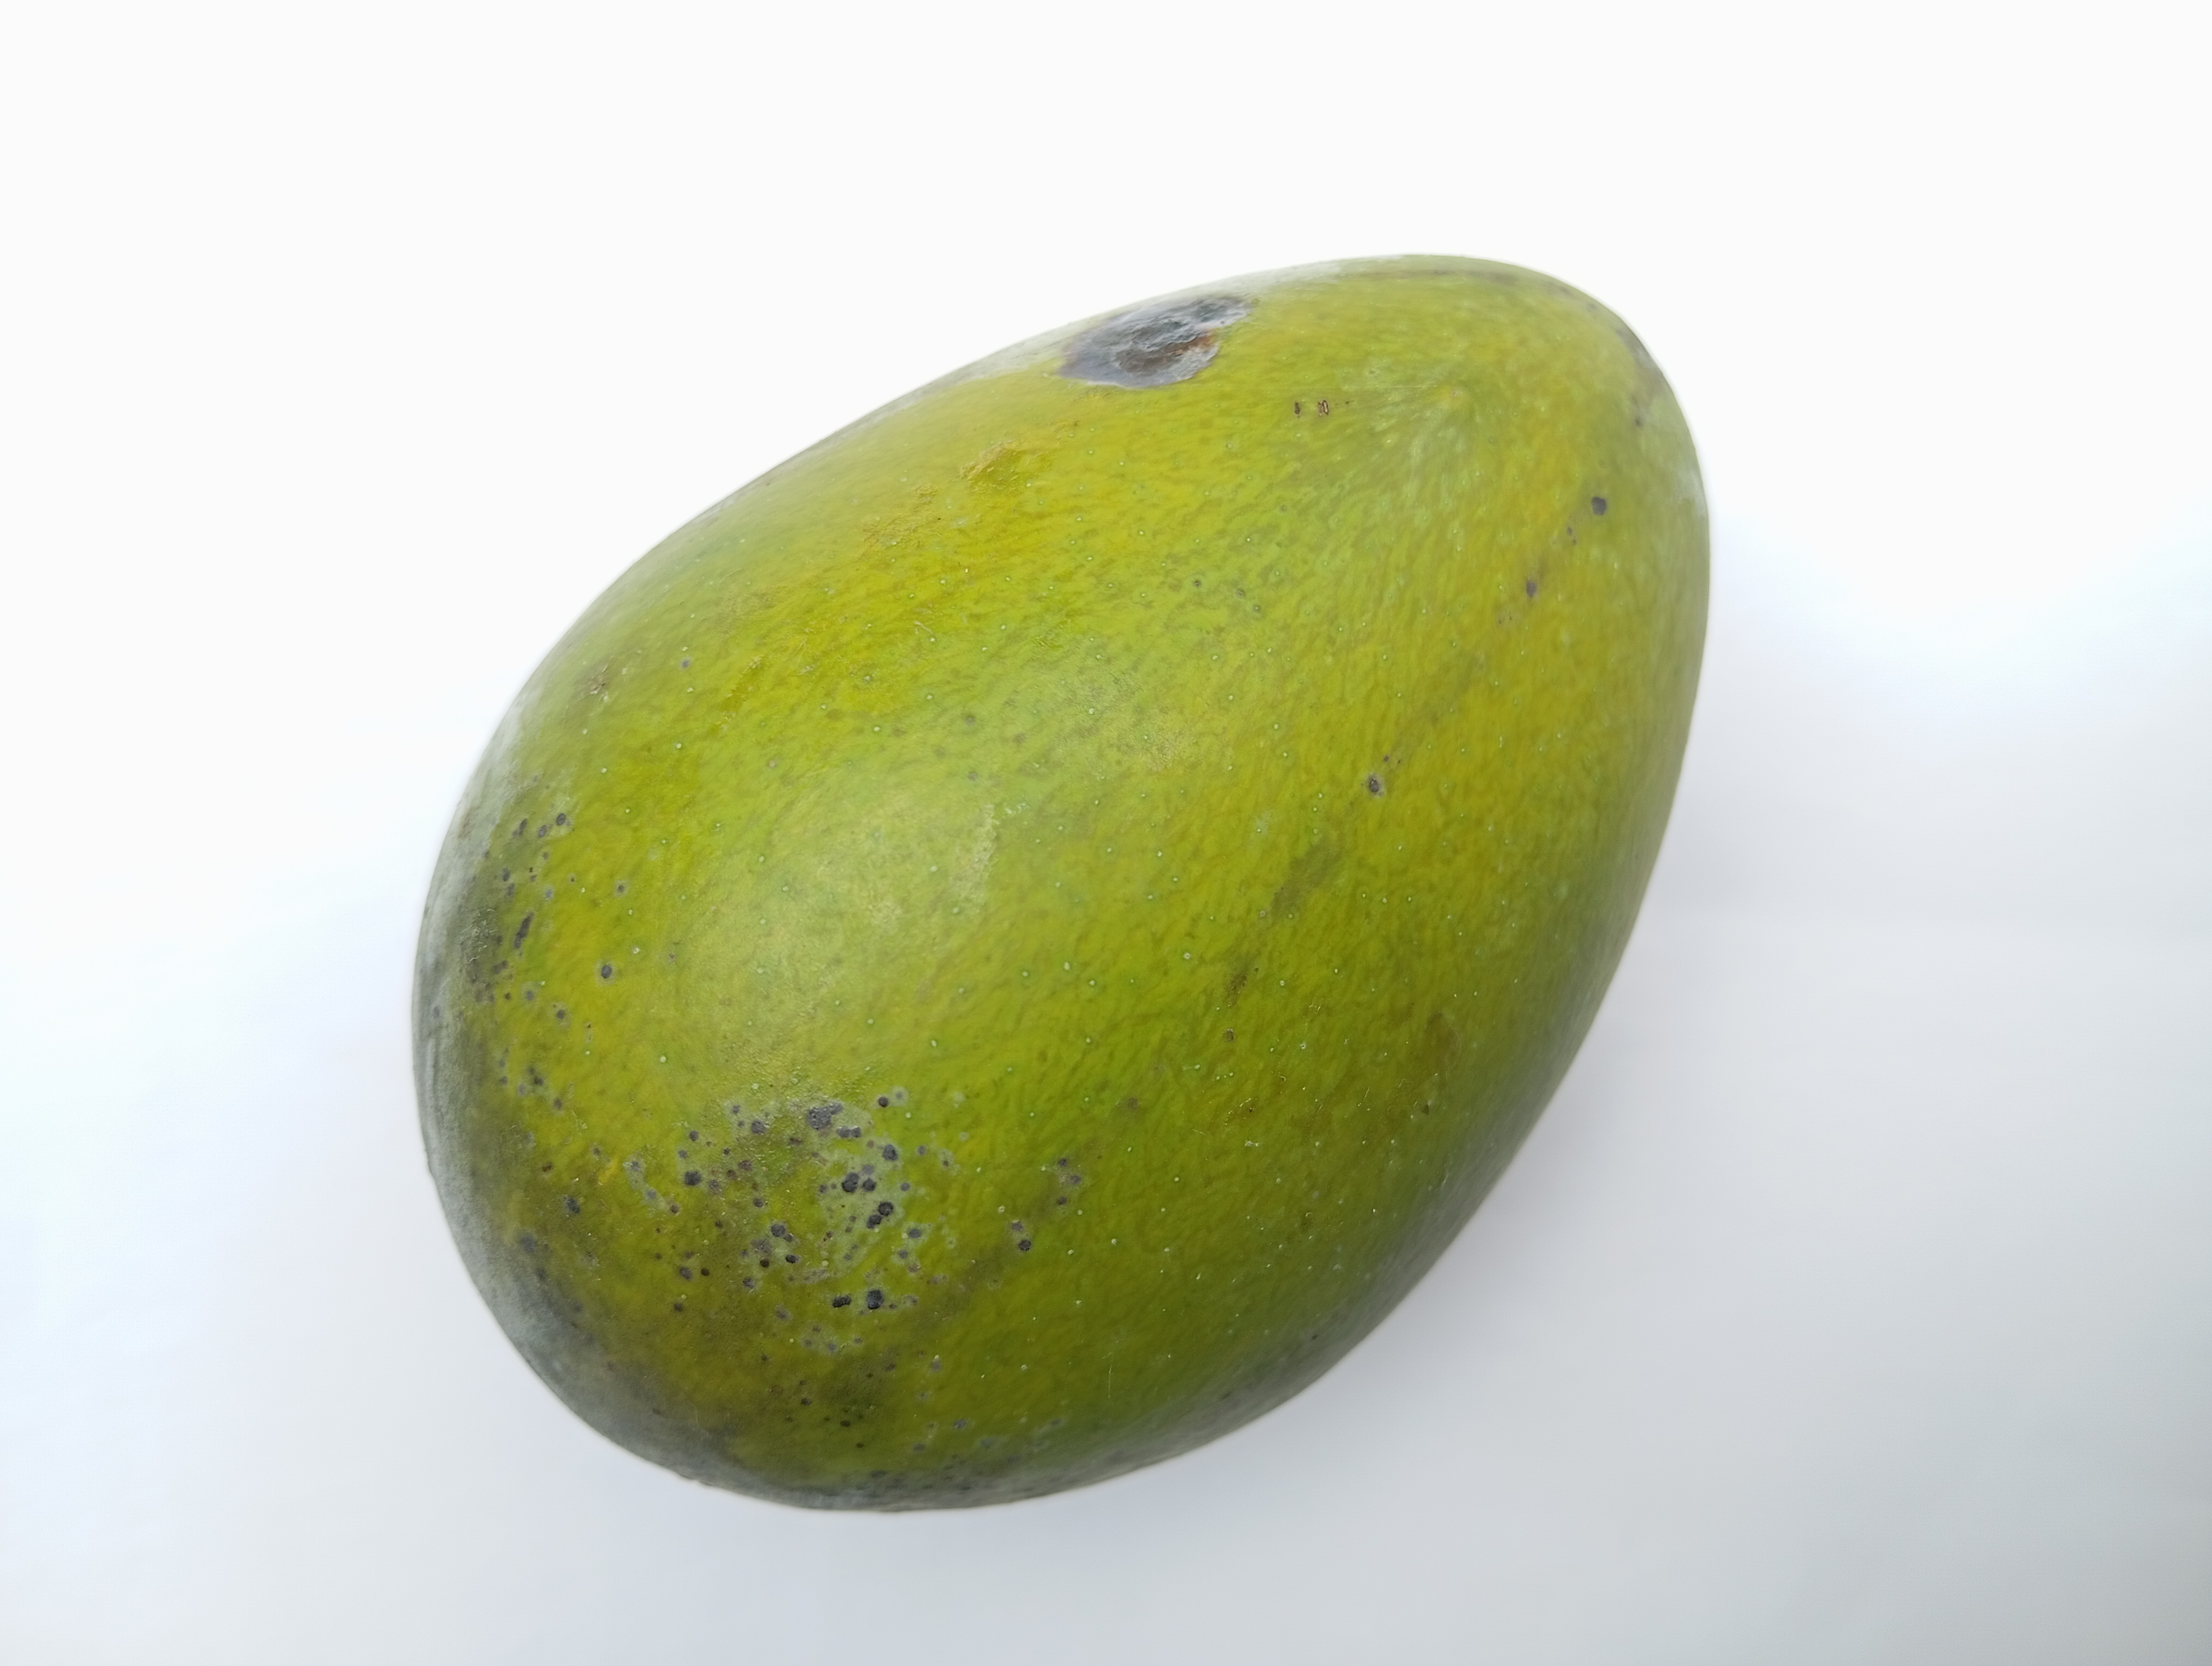
Mango variety: Harivanga